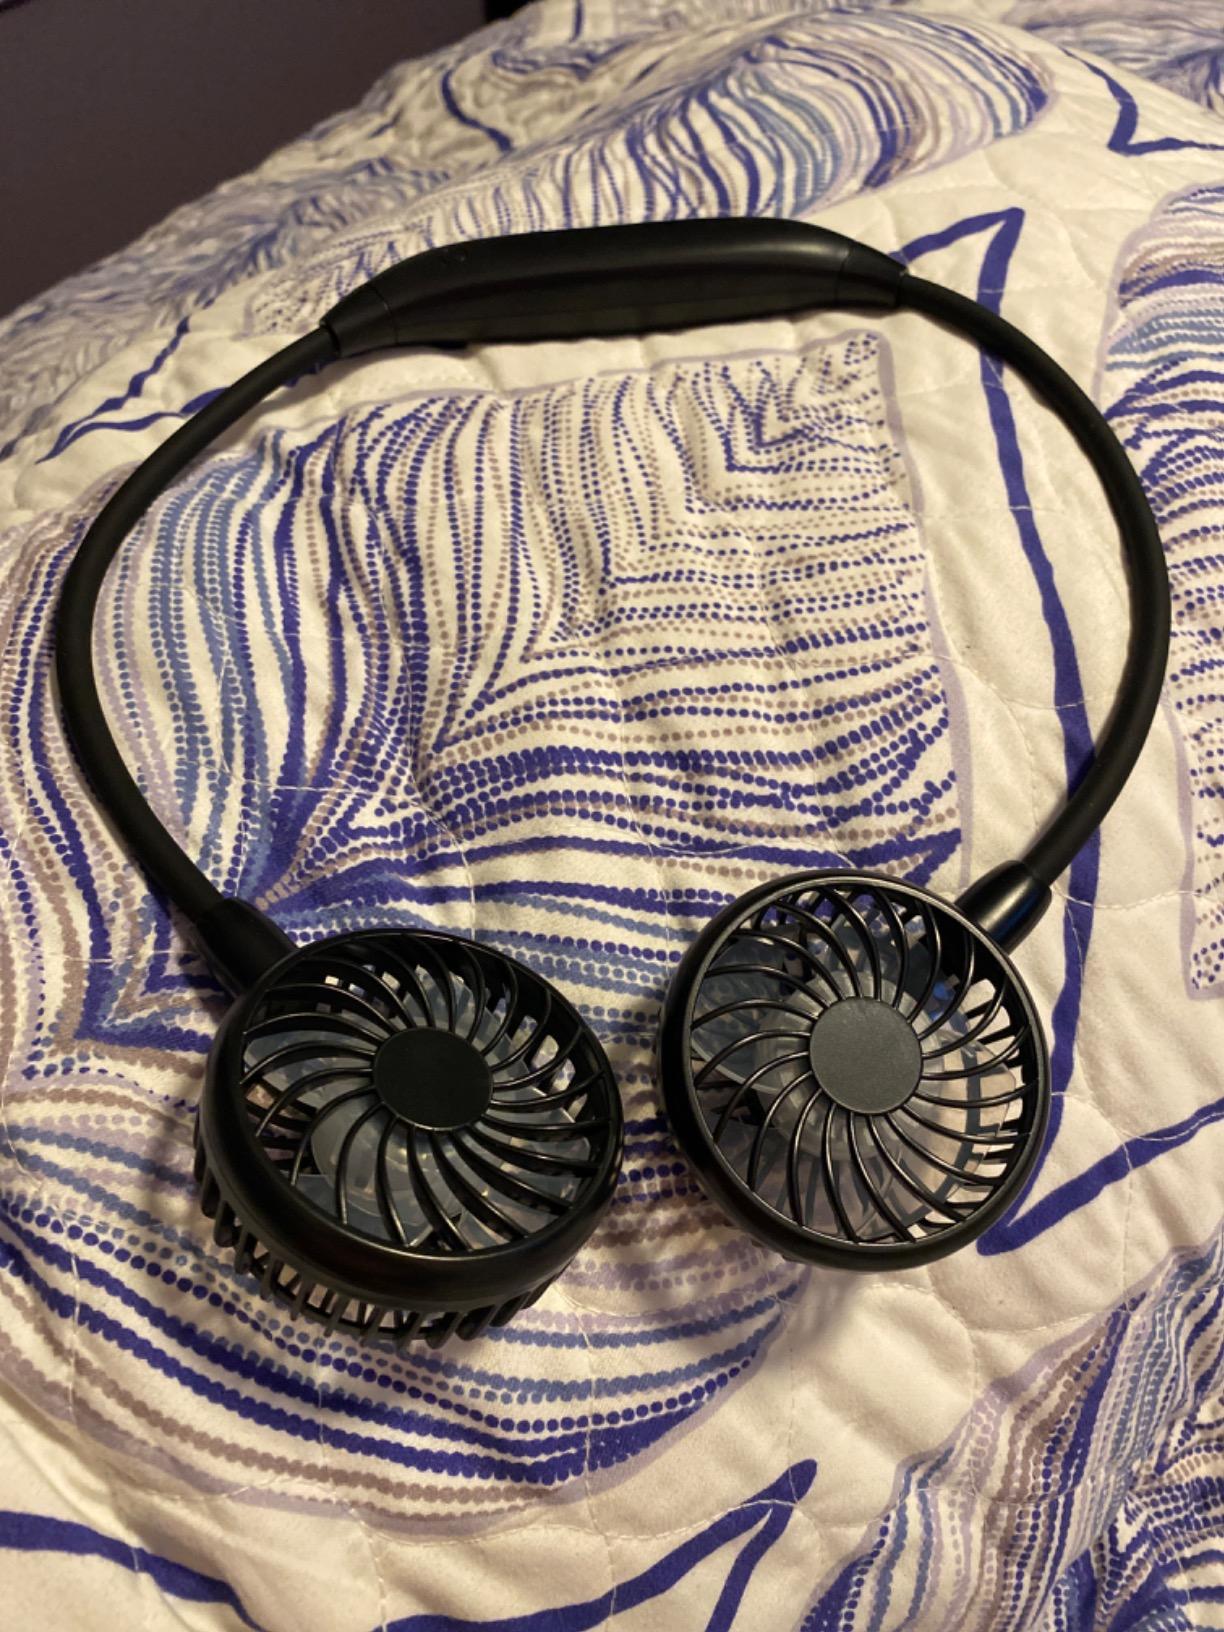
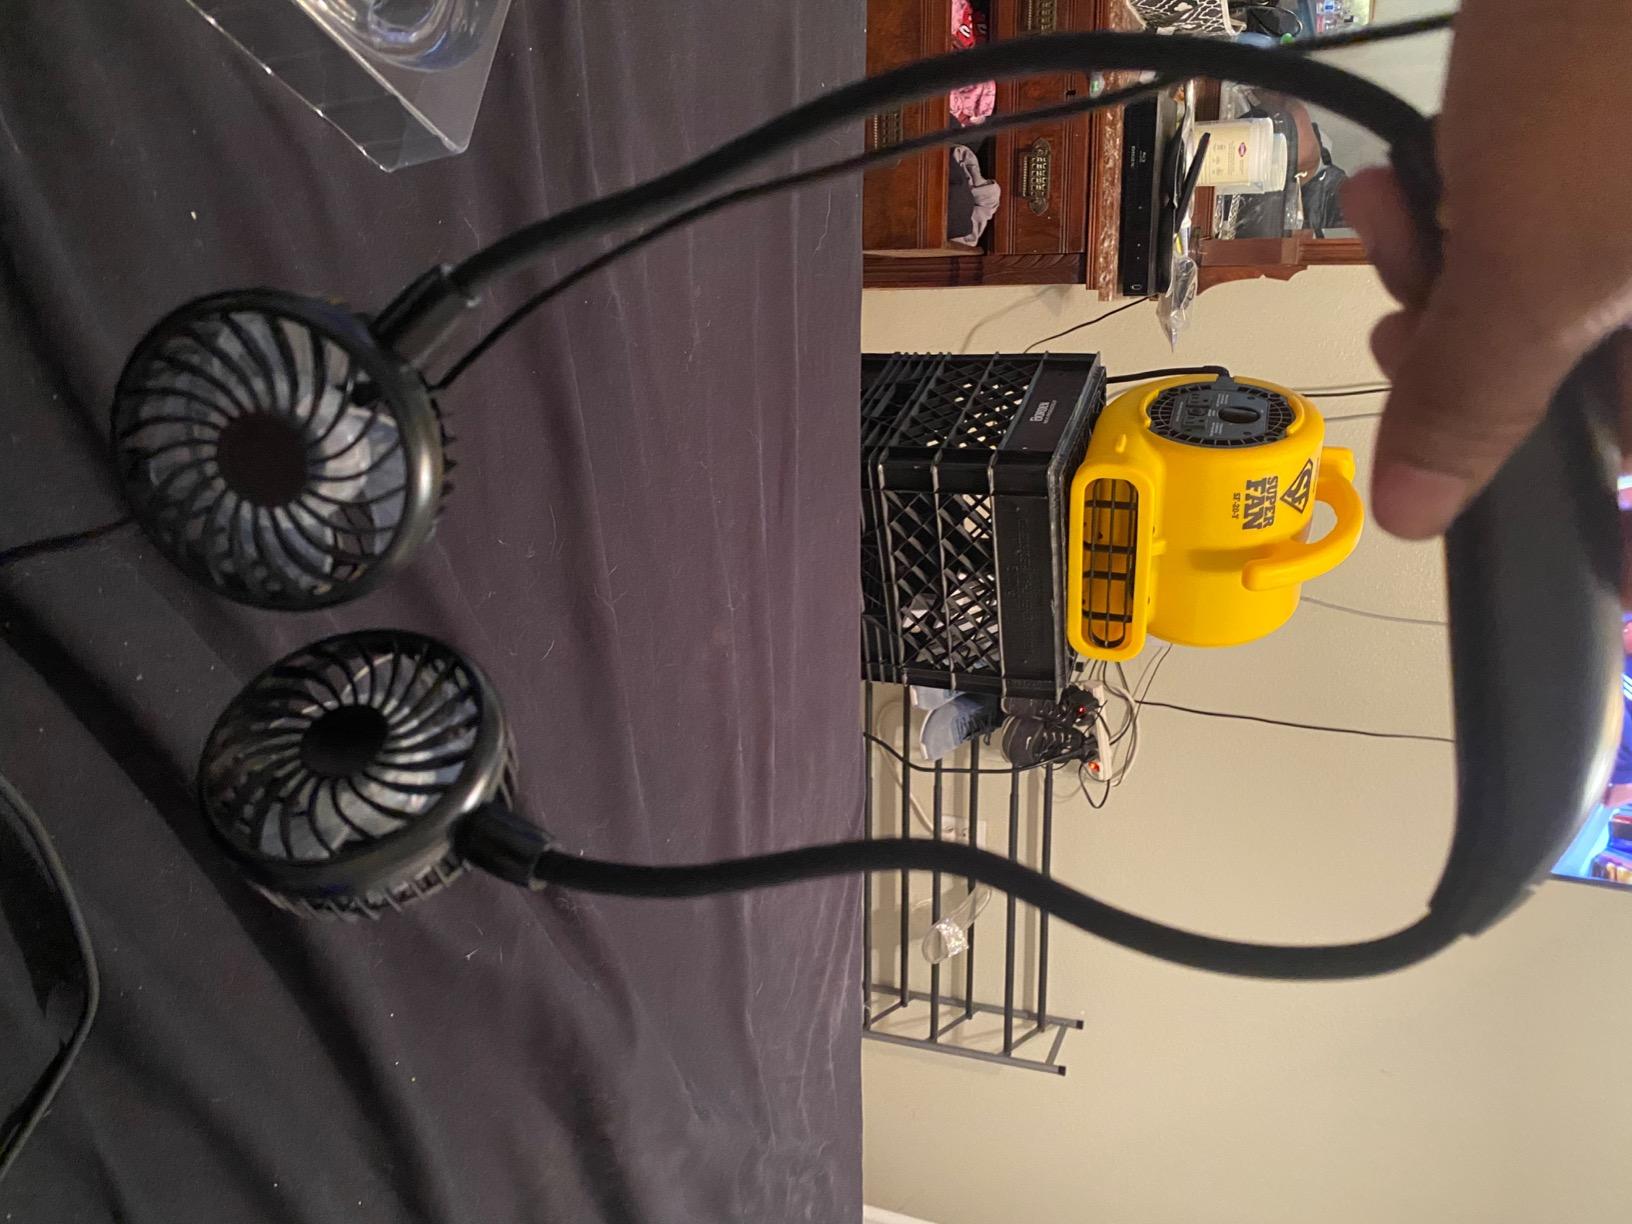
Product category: fan
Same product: yes